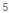
Number: 5